Brazilian imperial family

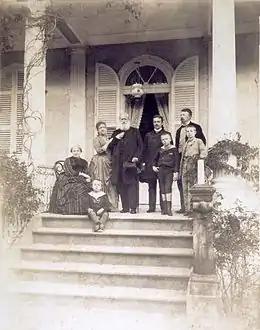
The last picture of the reigning imperial family in Brazil, 1889

Founded by Pedro of Braganza, until then Prince Royal of the United Kingdom of Portugal, Brazil and the Algarves, member of the House of Braganza, heir apparent to the Portuguese throne and the King's representative in the Kingdom of Brazil as Prince Regent, the Imperial House of Brazil was sovereign from 7 September 1822, when Prince Pedro proclaimed the independence of the Kingdom of Brazil from the United Kingdom of Portugal, Brazil and the Algarves and was subsequently acclaimed as Emperor of Brazil on 12 October that same year until 15 November 1889, when a military coup d'état took place and the proclamation of the Brazilian republic overthrew the monarchy.